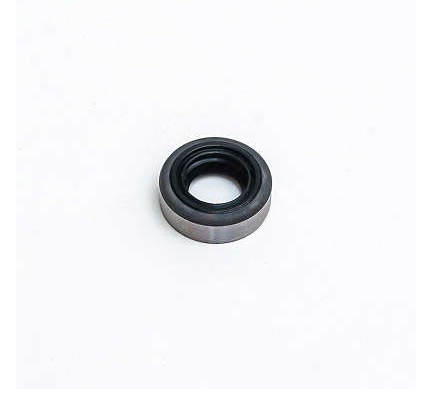
RETENTOR - 5142 - 00289-BAG
ALAVANCA DO COMANDO DO EIXO ACOPLADO VALTRA KH08048 FIAT ALLIS 71401575 AGRALE M90 4002010012005
Brand: ARCA
Category: Vehicles & Parts > Vehicle Parts & Accessories > Motor Vehicle Parts > Motor Vehicle Transmission & Drivetrain Parts > Drive Shafts